Military history of the Acadians

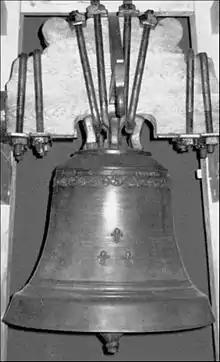
Le Loutre retrieved this bell from the Beaubassin church during the Battle at Chignecto (1750): (Le Loutre retrieved the bell again from the Beausejour Cathedral during the Battle of Beausejour).

Within 18 months of establishing Halifax, and the start of Father Le Loutre's War, the British took firm control of the Nova Scotia peninsula by building fortifications in all the major Acadian communities: present-day Windsor (Fort Edward); Grand Pré (Fort Vieux Logis) and Chignecto (Fort Lawrence). A British fort already existed at the other major Acadian centre of Annapolis Royal, Nova Scotia and Cobequid remained without a fort. Le Loutre is reported to have said that "the English might build as many Forts as they pleased but he wou'd take care that they shou'd not come out of them, for he was resolved to torment them with his Indians..." Richard Bulkeley wrote that between 1749 and 1755, Nova Scotia "was kept in an uninterrupted state of war by the Acadians ... and the reports of an officer commanding Fort Edward (Nova Scotia), [indicated he] could not be conveyed [to Halifax] with less an escort than an officer and thirty men."